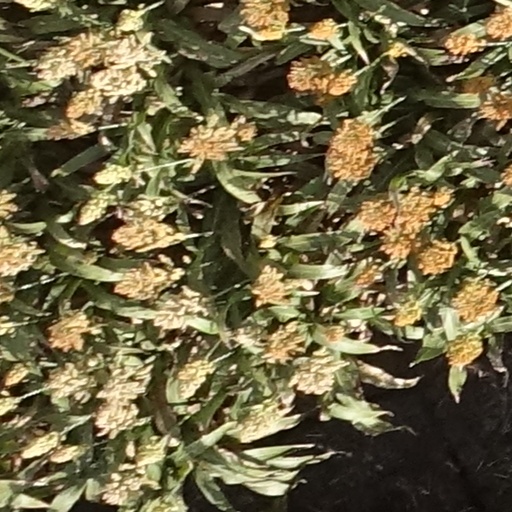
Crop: sorghum